Music of Turkey

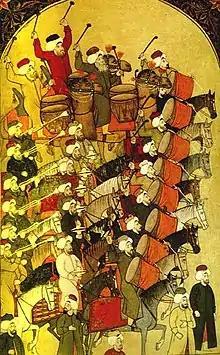
Surname-i Vebbi (fol. 172a), showing military band.

The Janissary bands or "Mehter" are considered to be the oldest type of military marching band in the world. Individual instrumentalists were mentioned in the Orhun inscriptions, which are believed to be the oldest written sources of Turkish history, dating from the 8th century. However, they were not definitively mentioned as bands until the 13th century. The rest of Europe borrowed the notion of military marching bands from Turkey from the 16th century onwards.